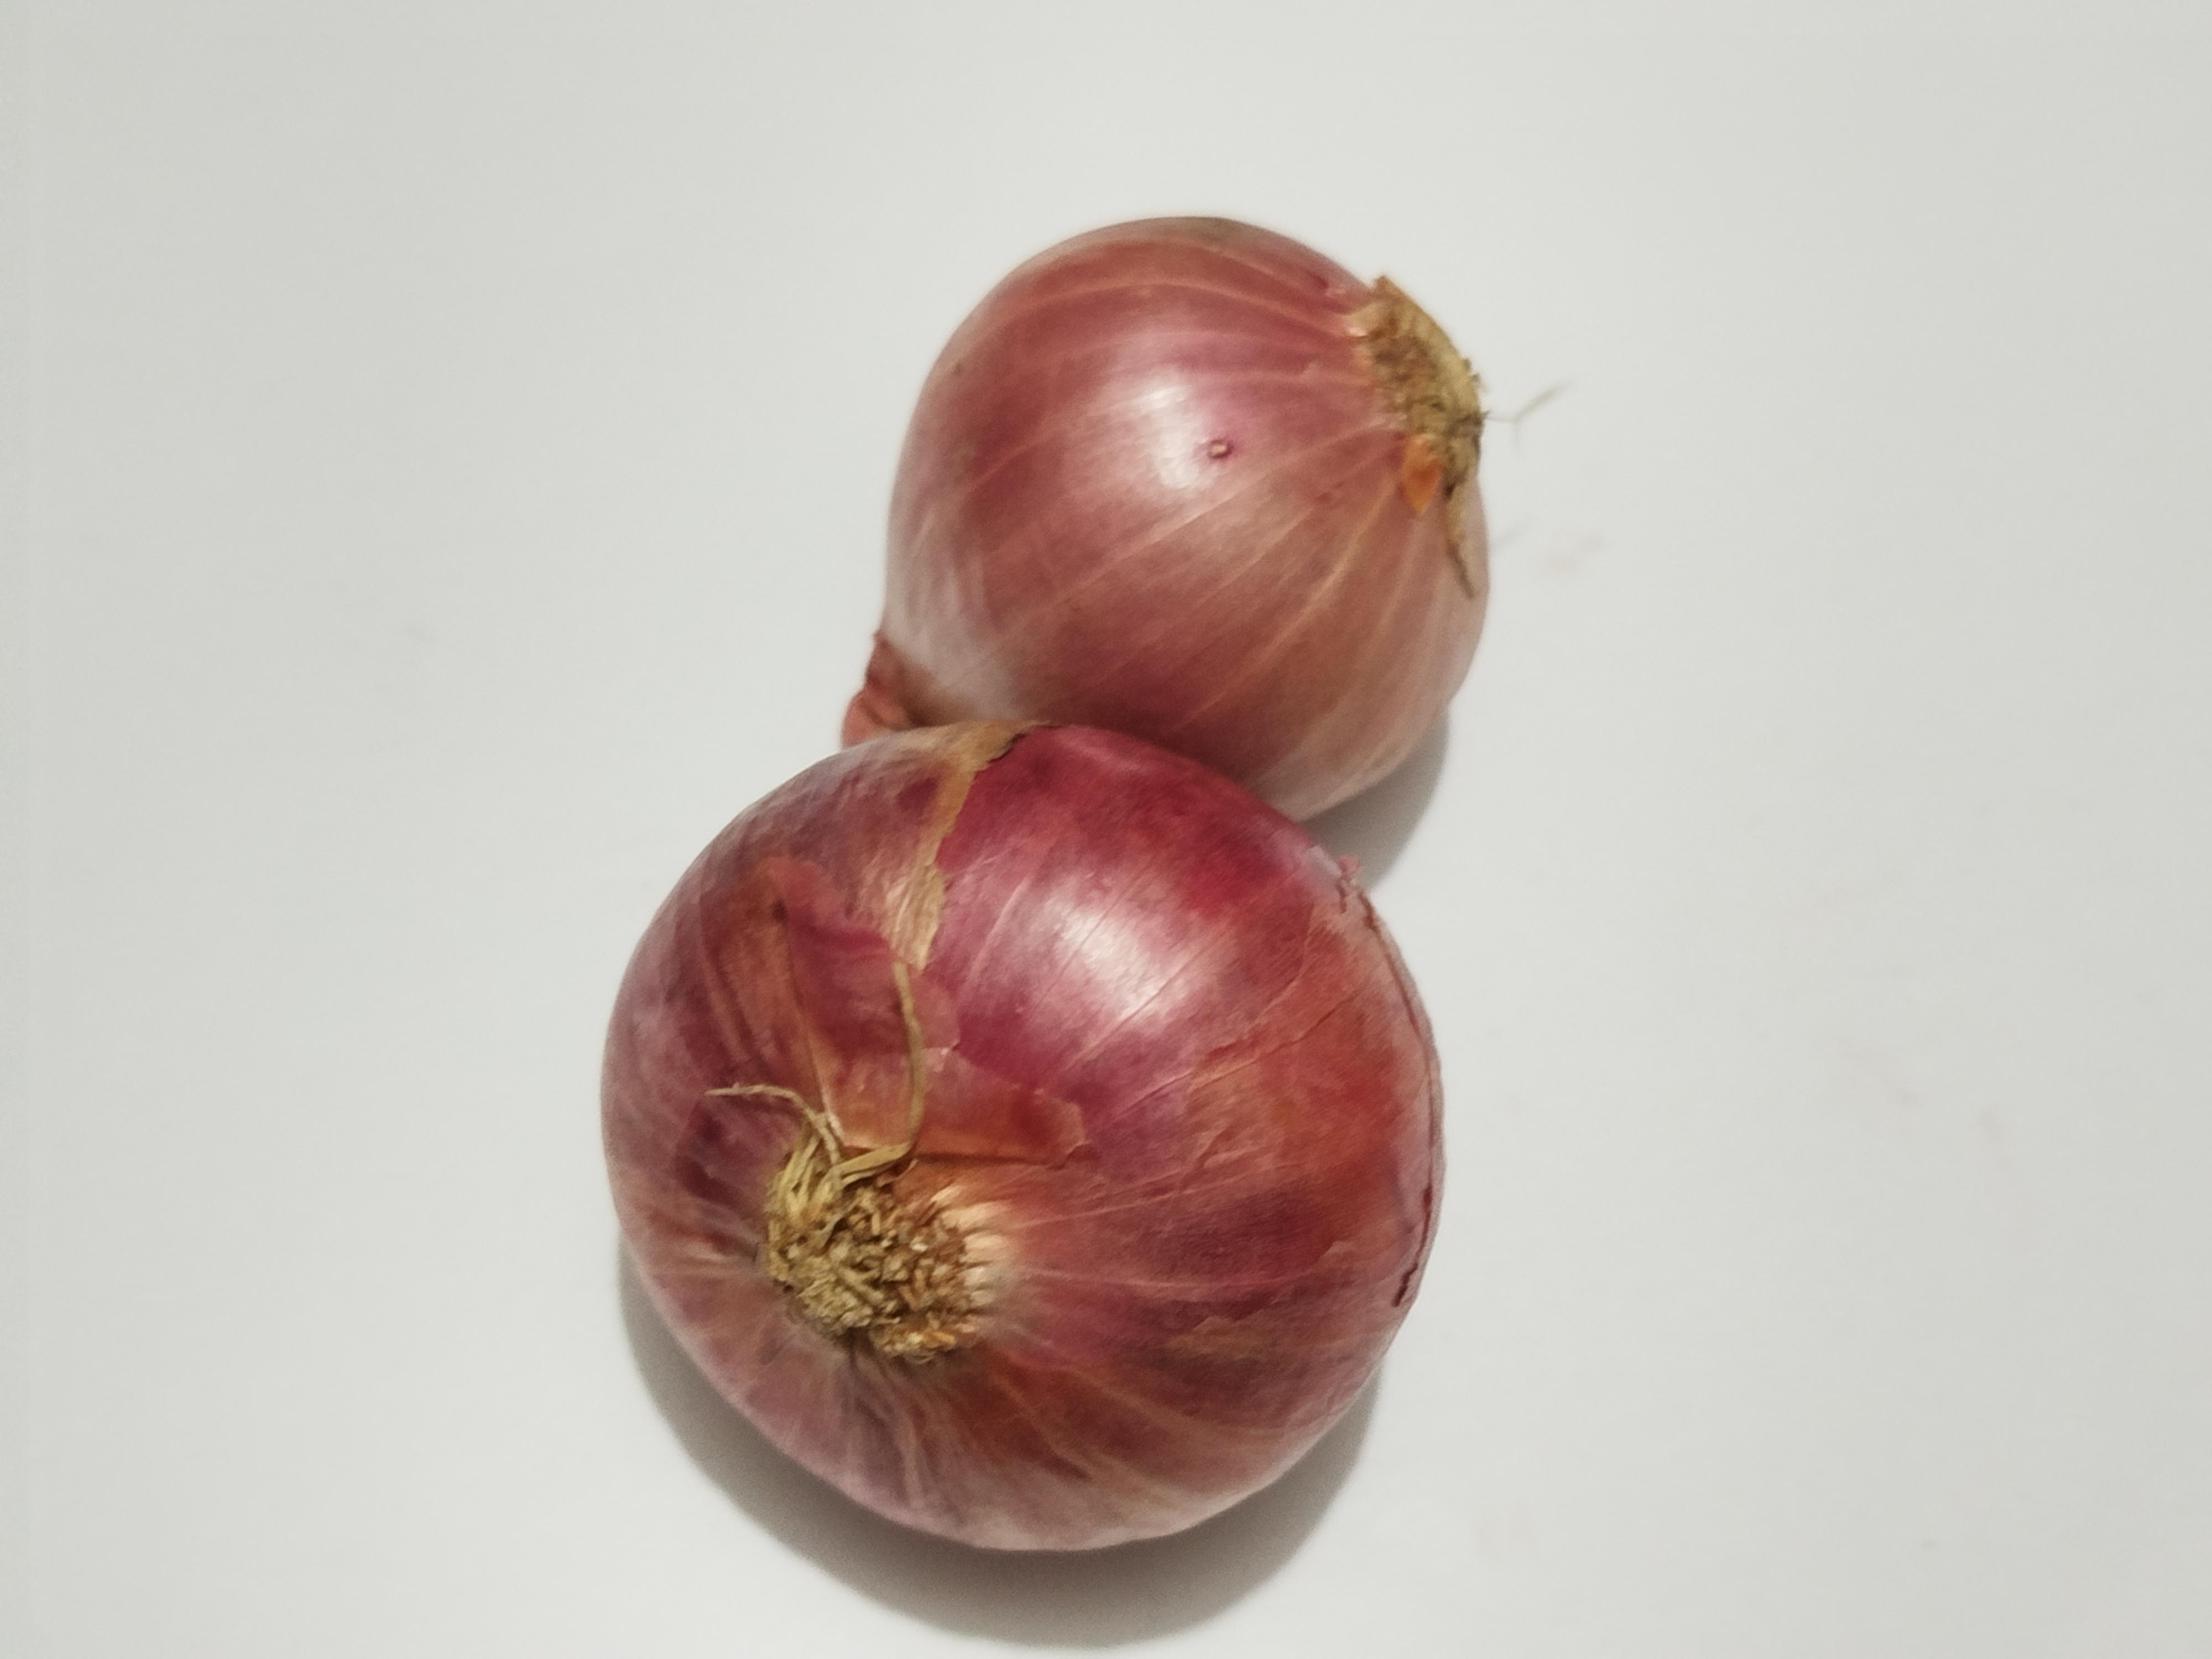
Label: Onion